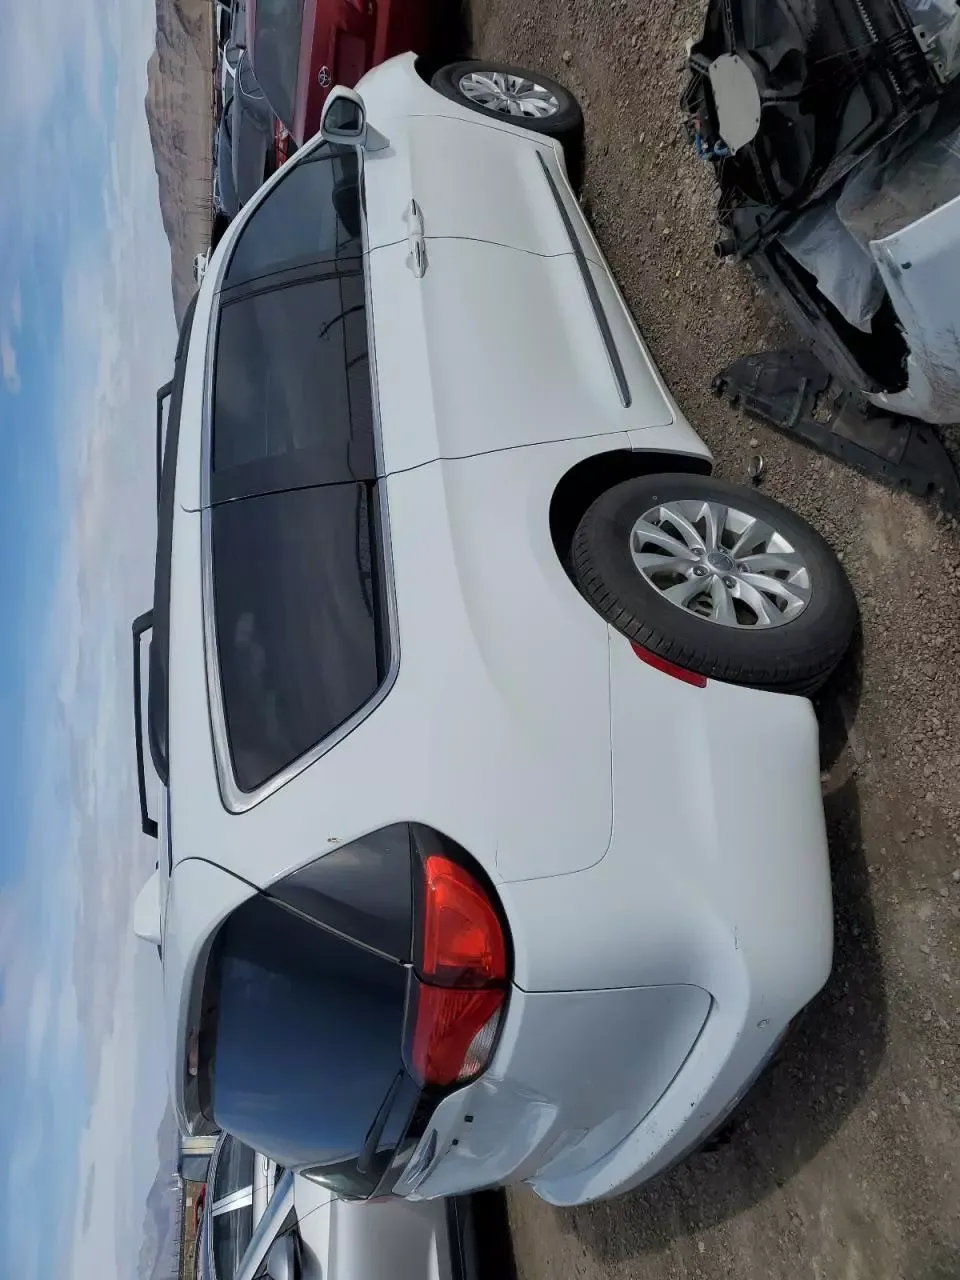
Aucun dommage détecté.
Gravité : aucun